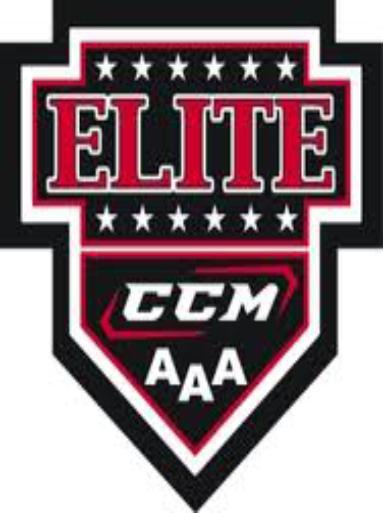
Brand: CCM
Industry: Sports